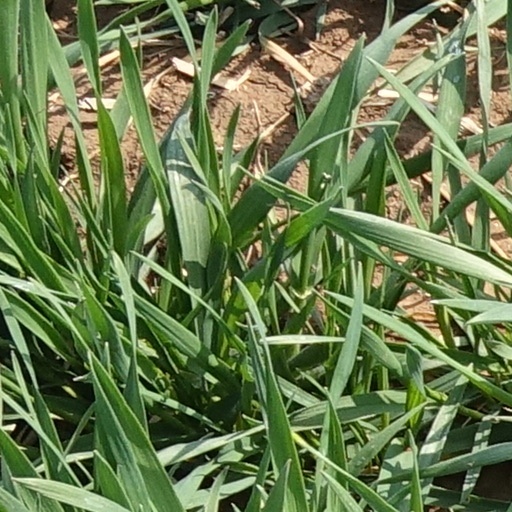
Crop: wheat